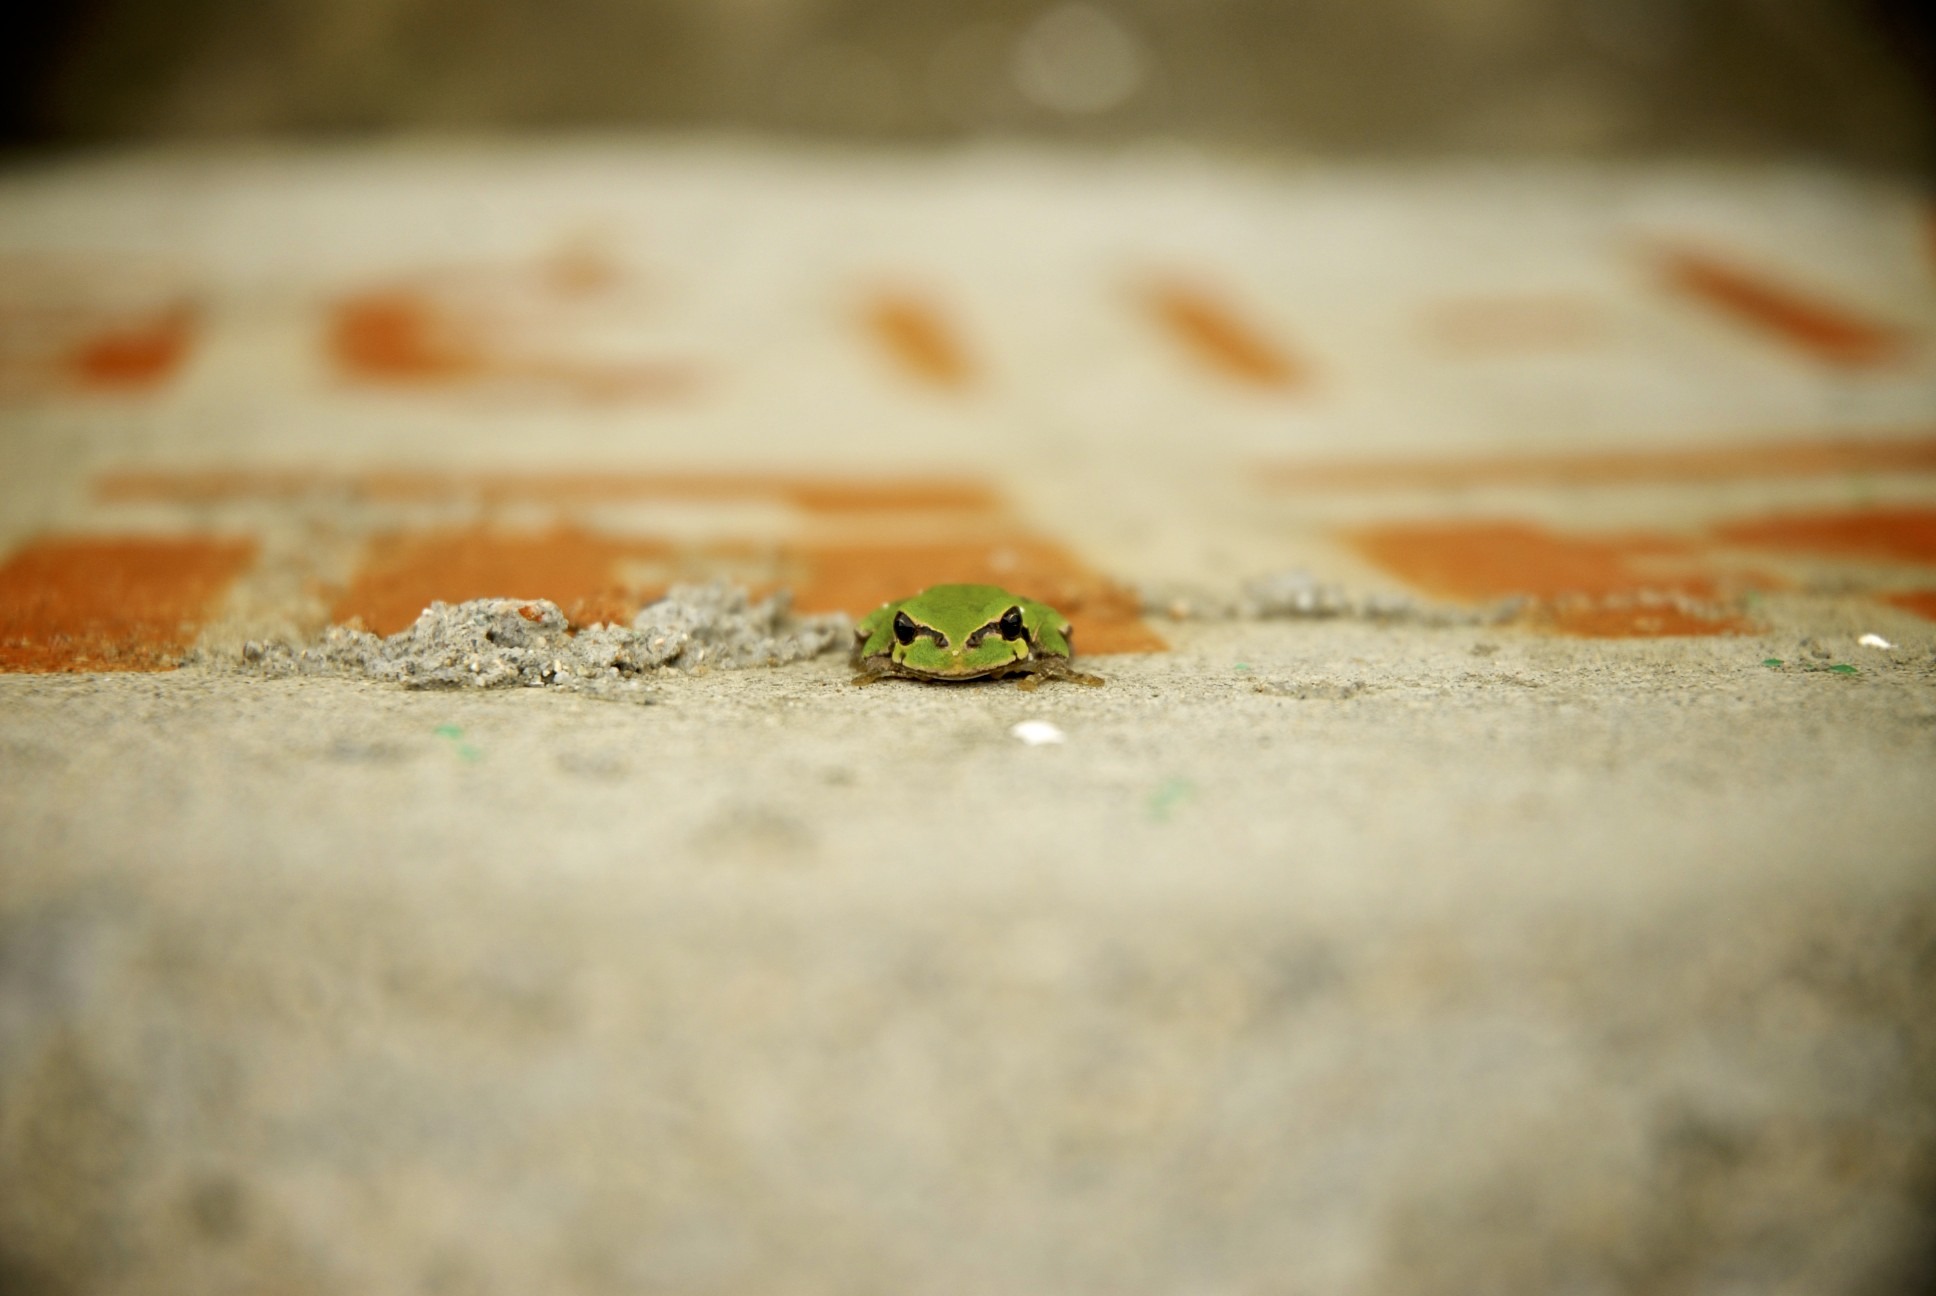
morning, leaf, summer, food, frog, baking, close up, shape, macro photography, tree frogs